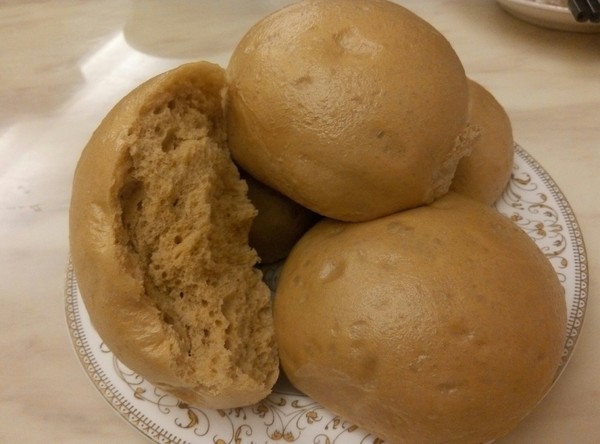
Label: trash